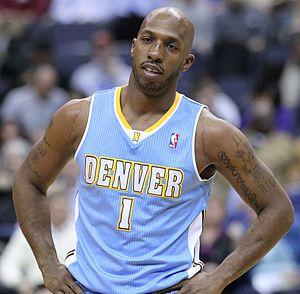
Cette page présente la liste des transferts et mouvements de personnels de la NBA durant la saison 2014-2015.